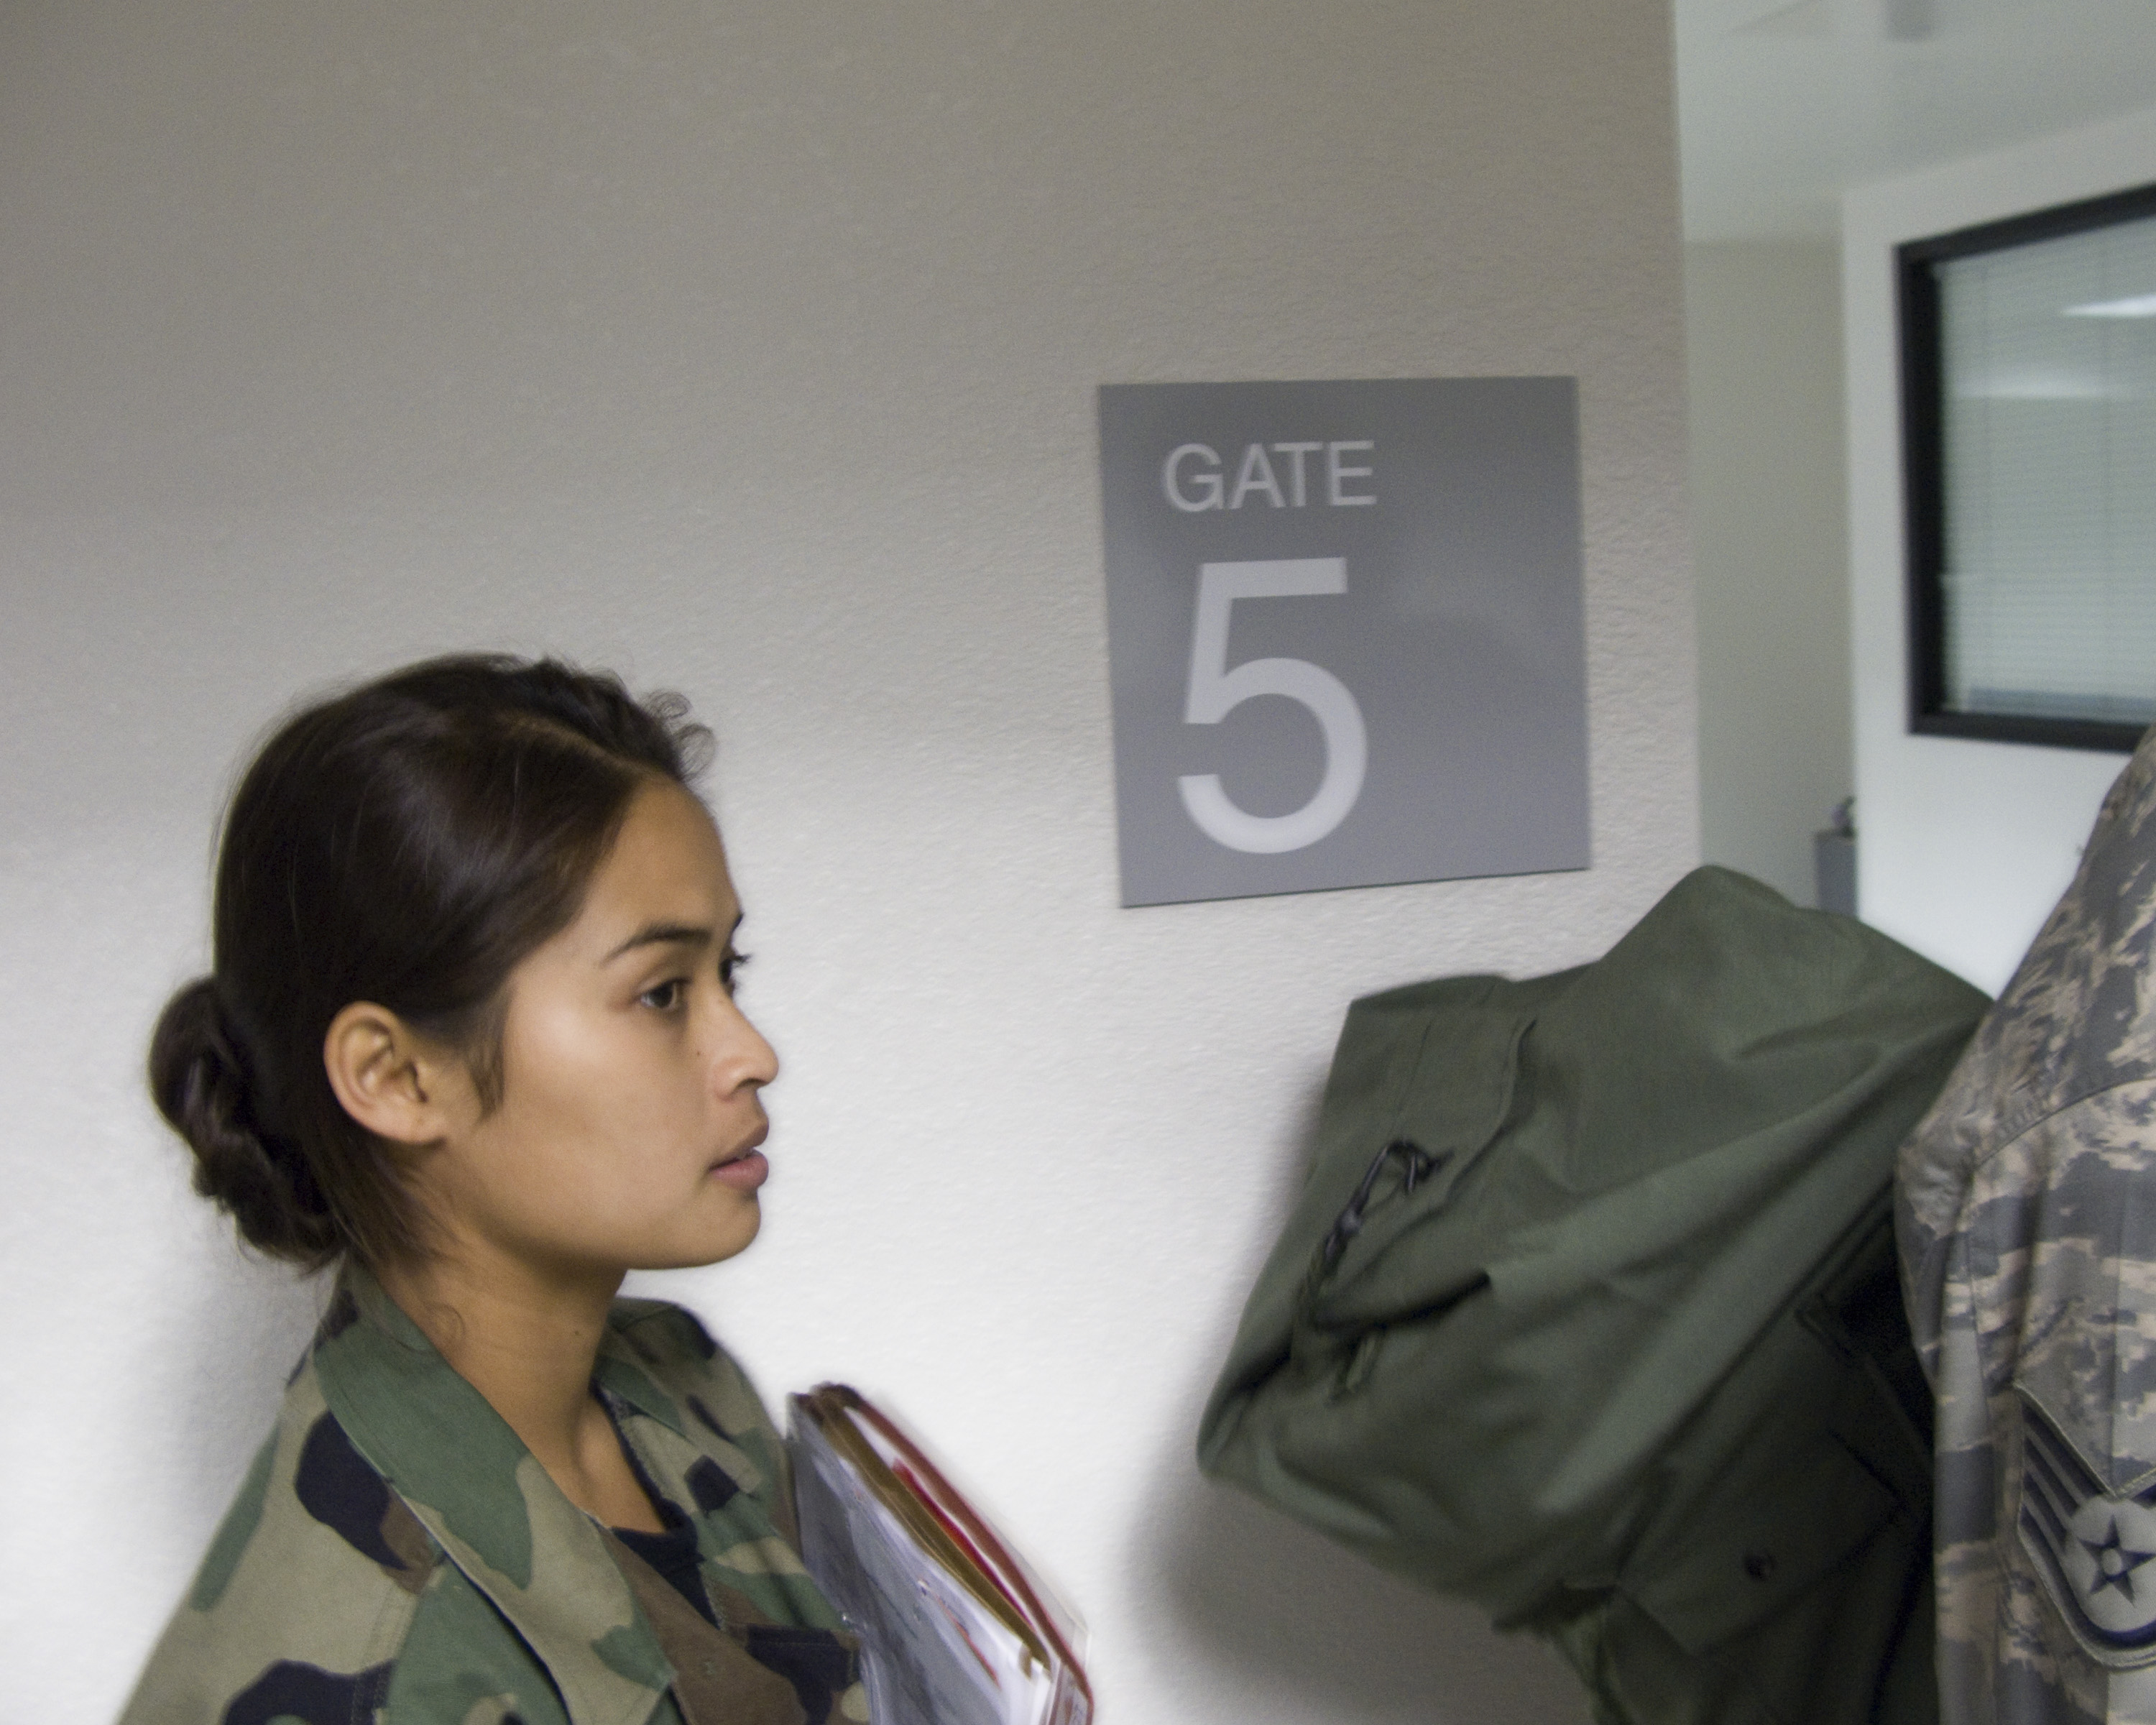
girl, military, army, product